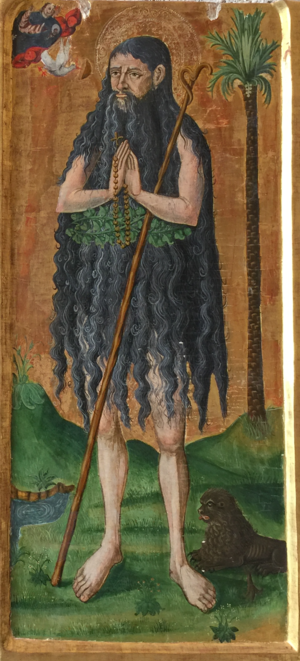
Ce tableau de l'ermite, qui se trouvait dans la Chartreuse de Vall de Crist, est maintenant exposé à la cathédrale de Segorbe.
Saint Onuphre l'Anachorète, est un moine ermite qui, au IVᵉ siècle, vécut une soixantaine d'années dans la solitude et le renoncement le plus radical, dans le désert proche de Thèbes, en Égypte,